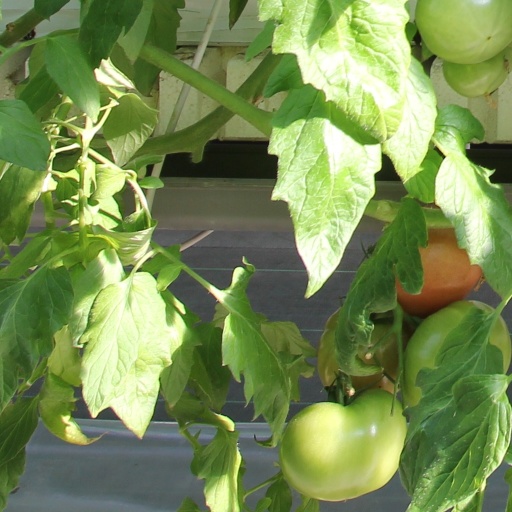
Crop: tomato